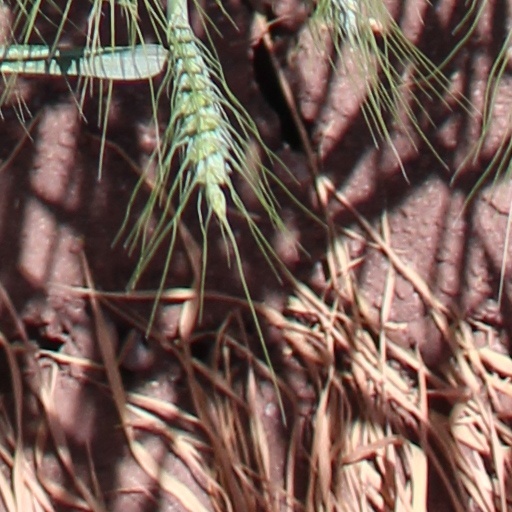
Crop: wheat